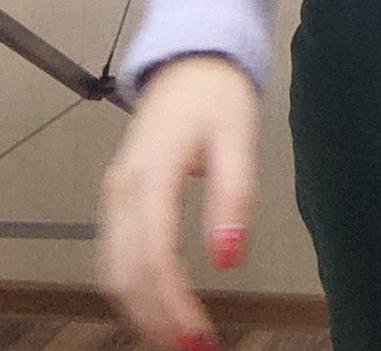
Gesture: no_gesture